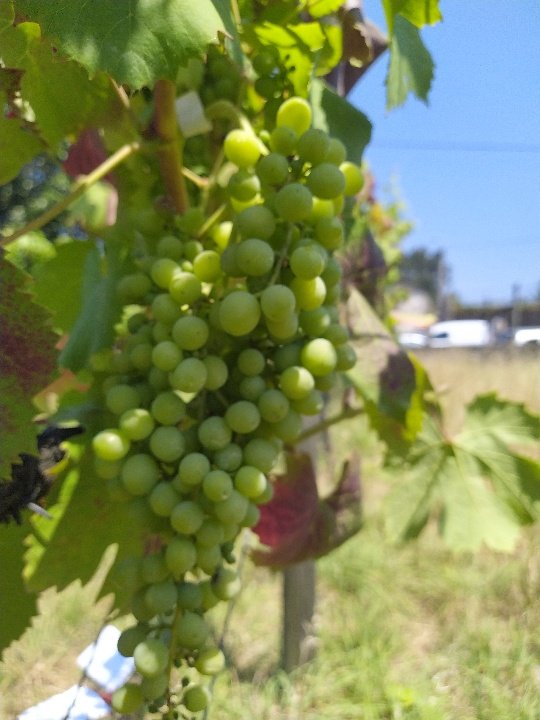
Berries visible: 96
Grape clusters: 1